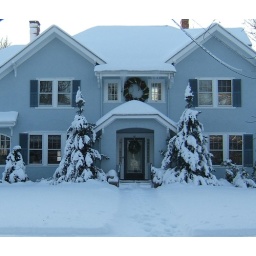
I love a blue house in the Winter.